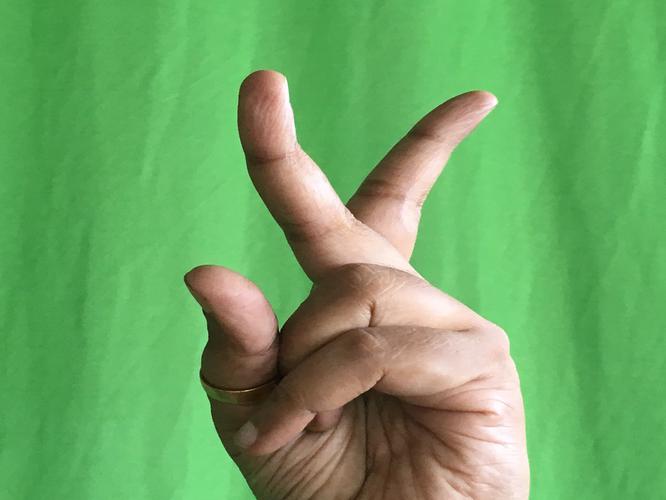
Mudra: Katrimukha
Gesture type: single_hand